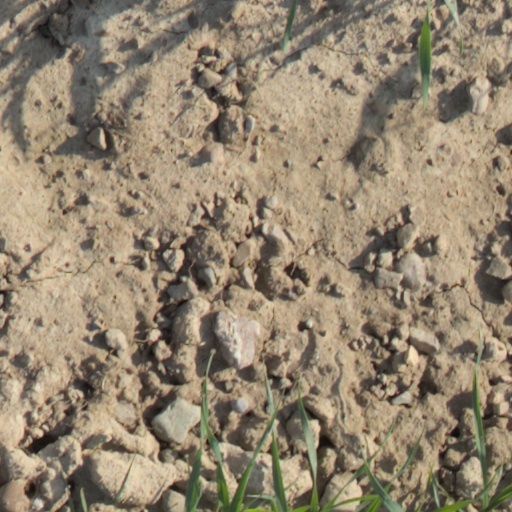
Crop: wheat